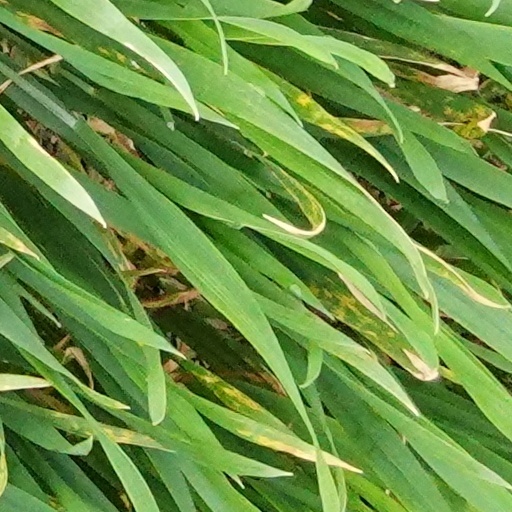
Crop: wheat